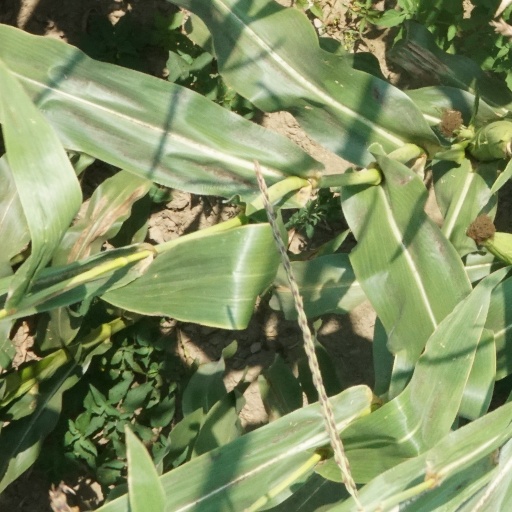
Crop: maize; corn